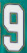
Number: 9